SMS Kaiser Wilhelm der Grosse

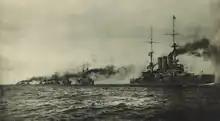
The German battle fleet at sea; a leads the line.

On 13 December, the new pre-dreadnought battleship ran aground off Korsør; took her under tow back to port. I Squadron went on a short cruise in the western Baltic Sea, then embarked on a major cruise around the British Isles, which lasted from 25 April to 28 May. Individual and squadron maneuvers took place from June to August, interrupted only by a cruise to Norway in July. The annual fleet maneuvers began in August in the Baltic and concluded in the North Sea with a fleet review in the Jade Bight. During the exercises, was assigned to the "hostile" force, as were several of her sister ships. The "hostile" force was first tasked with preventing the "German" squadron from passing through the Great Belt into the Baltic. and several other battleships were then tasked with forcing an entry into the mouth of the Elbe River, where the Kaiser Wilhelm Canal and Hamburg could be seized. The "hostile" flotilla accomplished these tasks within three days. The regular winter cruise followed during 1–12 December.